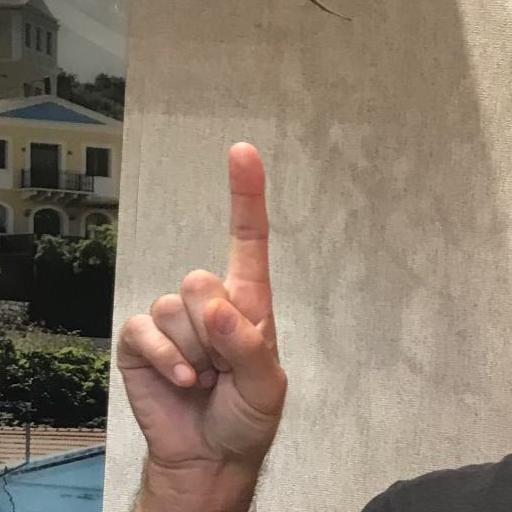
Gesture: one